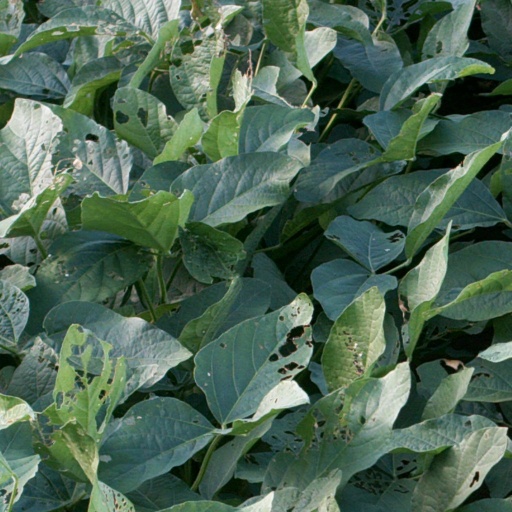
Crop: soybean